Deuterium

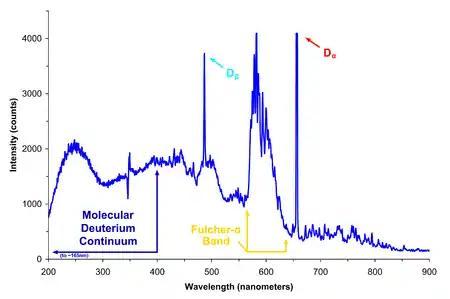
Emission spectrum of an ultraviolet deuterium arc lamp

Deuterium is used in heavy water moderated fission reactors, usually as liquid HO, to slow neutrons without the high neutron absorption of ordinary hydrogen. This is a common commercial use for larger amounts of deuterium.